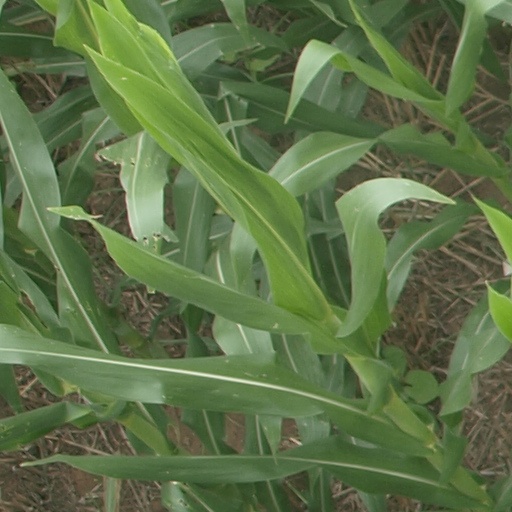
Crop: maize; corn